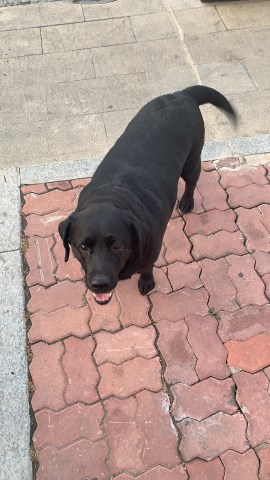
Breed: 3580-n000122-Labrador_retriever